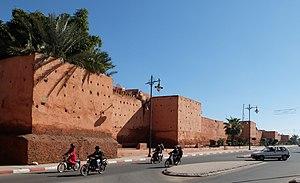
La Kasbah de Marrakech est un vaste quartier fortifié dans la partie sud-ouest de la médina de Marrakech, au Maroc, qui servait historiquement de citadelle et de complexe palatial royal au sein de la ville. Une partie importante du quartier est encore occupée de nos jours par le palais royal qui sert de résidence au roi du Maroc lorsqu'il se trouve à Marrakech.
Les remparts de Marrakech sont un ensemble de murs défensifs qui entourent les quartiers historiques de la médina de Marrakech, au Maroc. Ils ont d'abord été aménagés au début du XIIᵉ siècle par la dynastie almoravide qui a fondé la ville en l'an 1070 et l'ont érigé en capitale de leur empire. Les murs ont depuis été agrandis plusieurs fois par l'ajout de la Kasbah au sud à la fin du XIIIᵉ siècle et par l'extension ultérieure des murs pour englober les quartiers situés au nord de la zaouia de Sidi Bel Abbès.